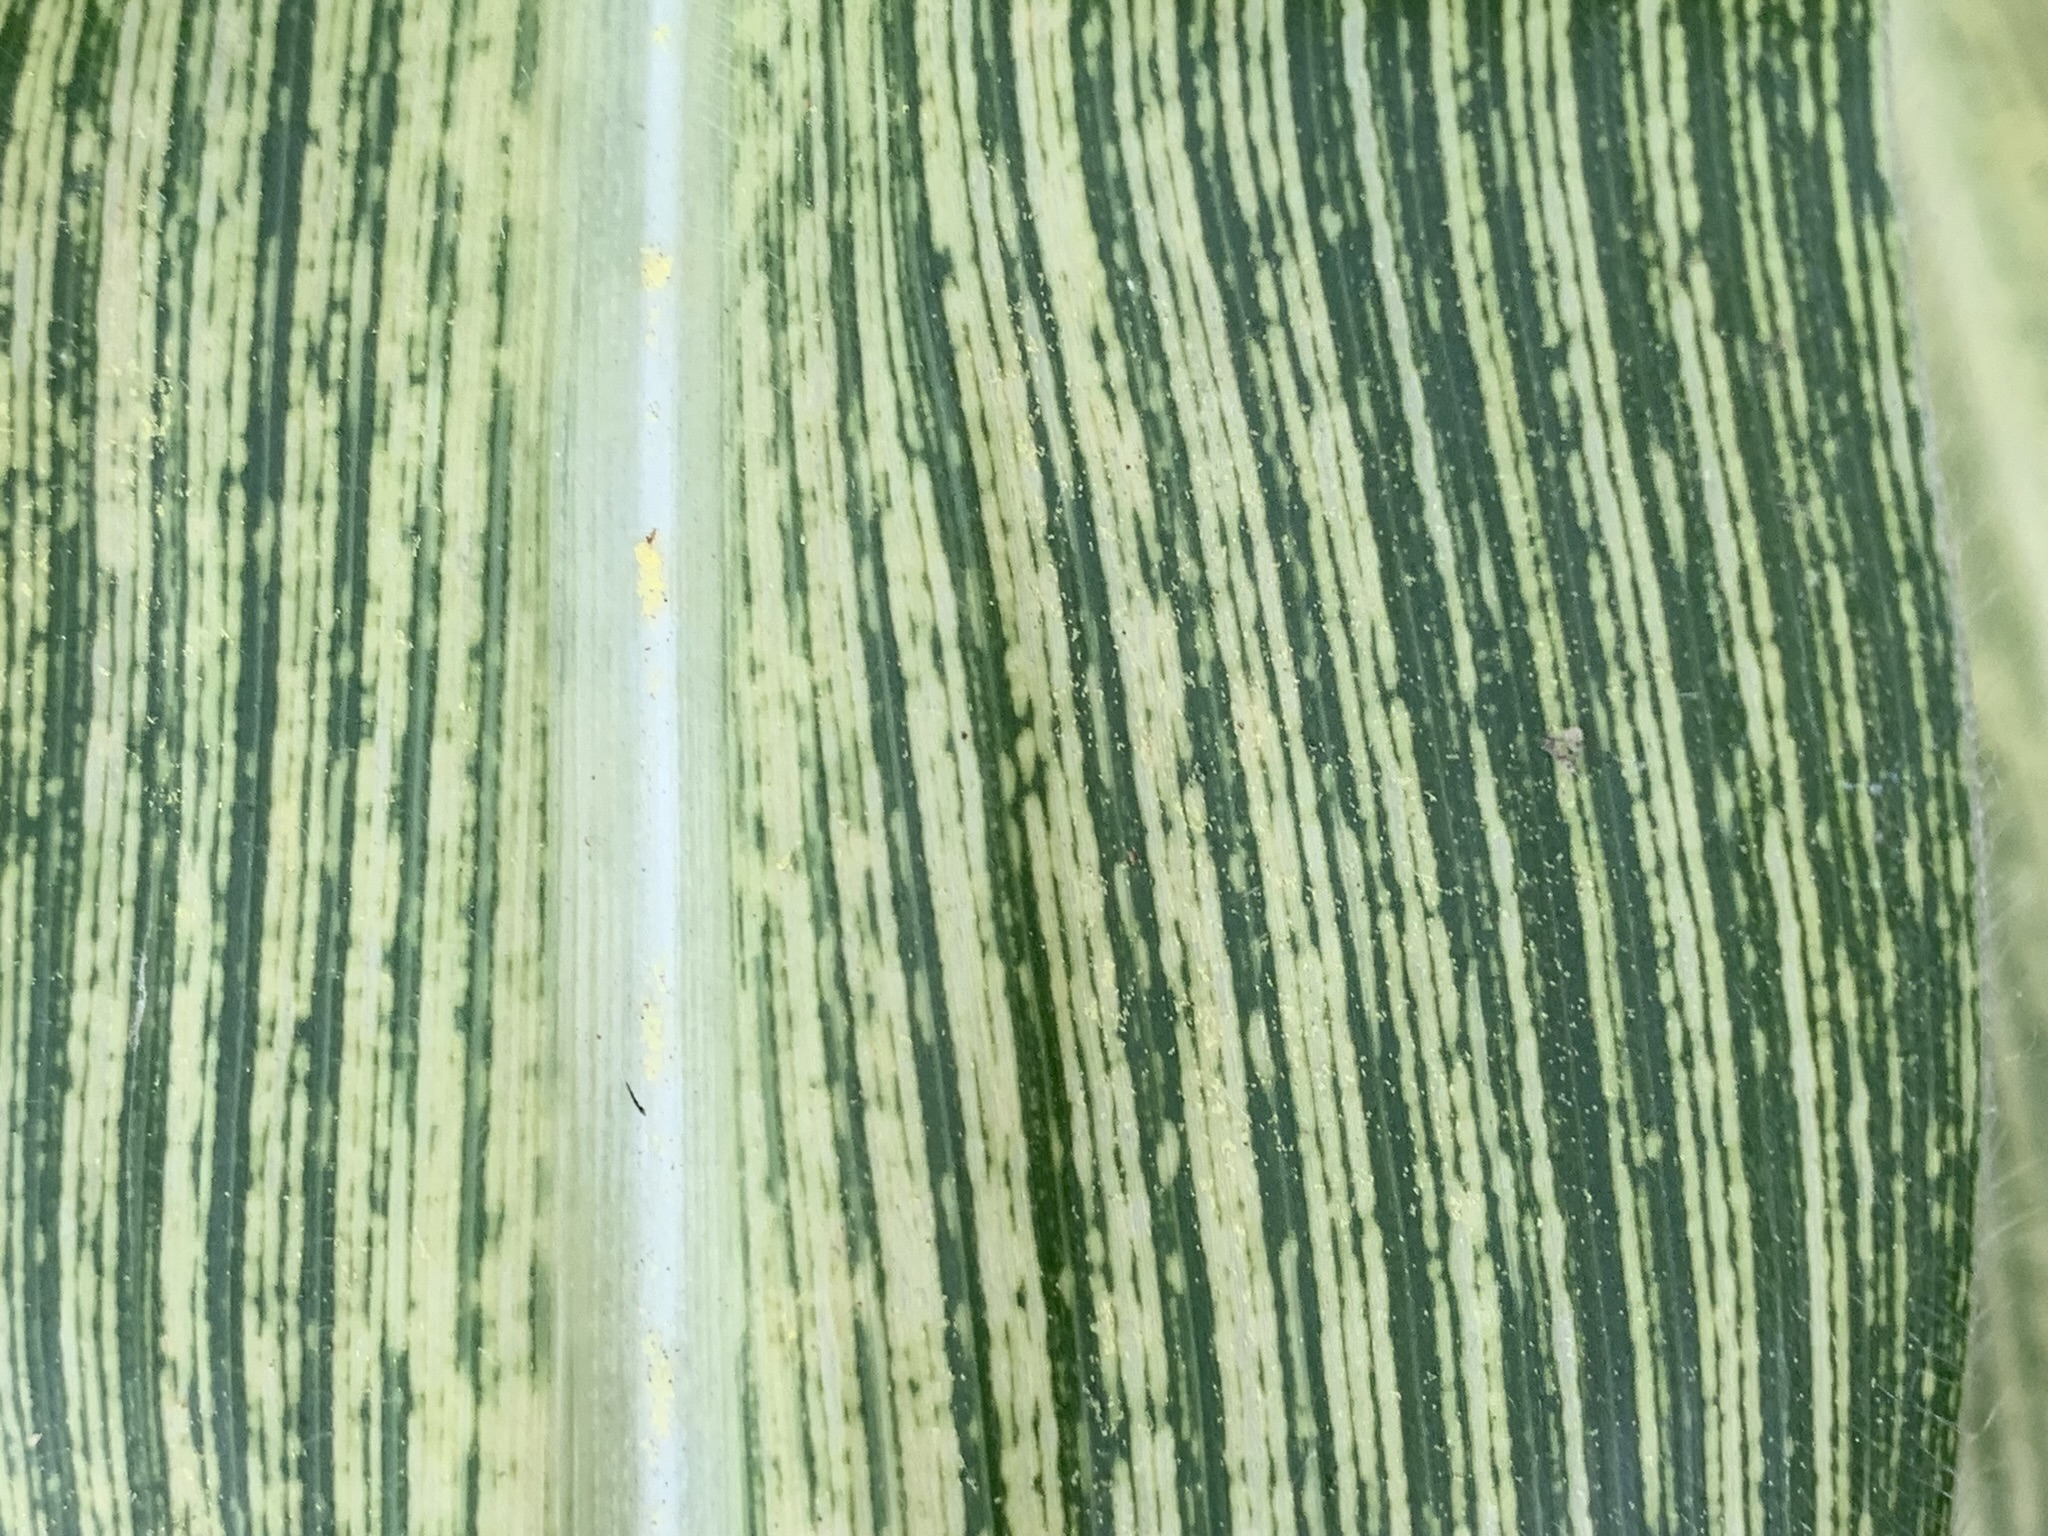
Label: MSV